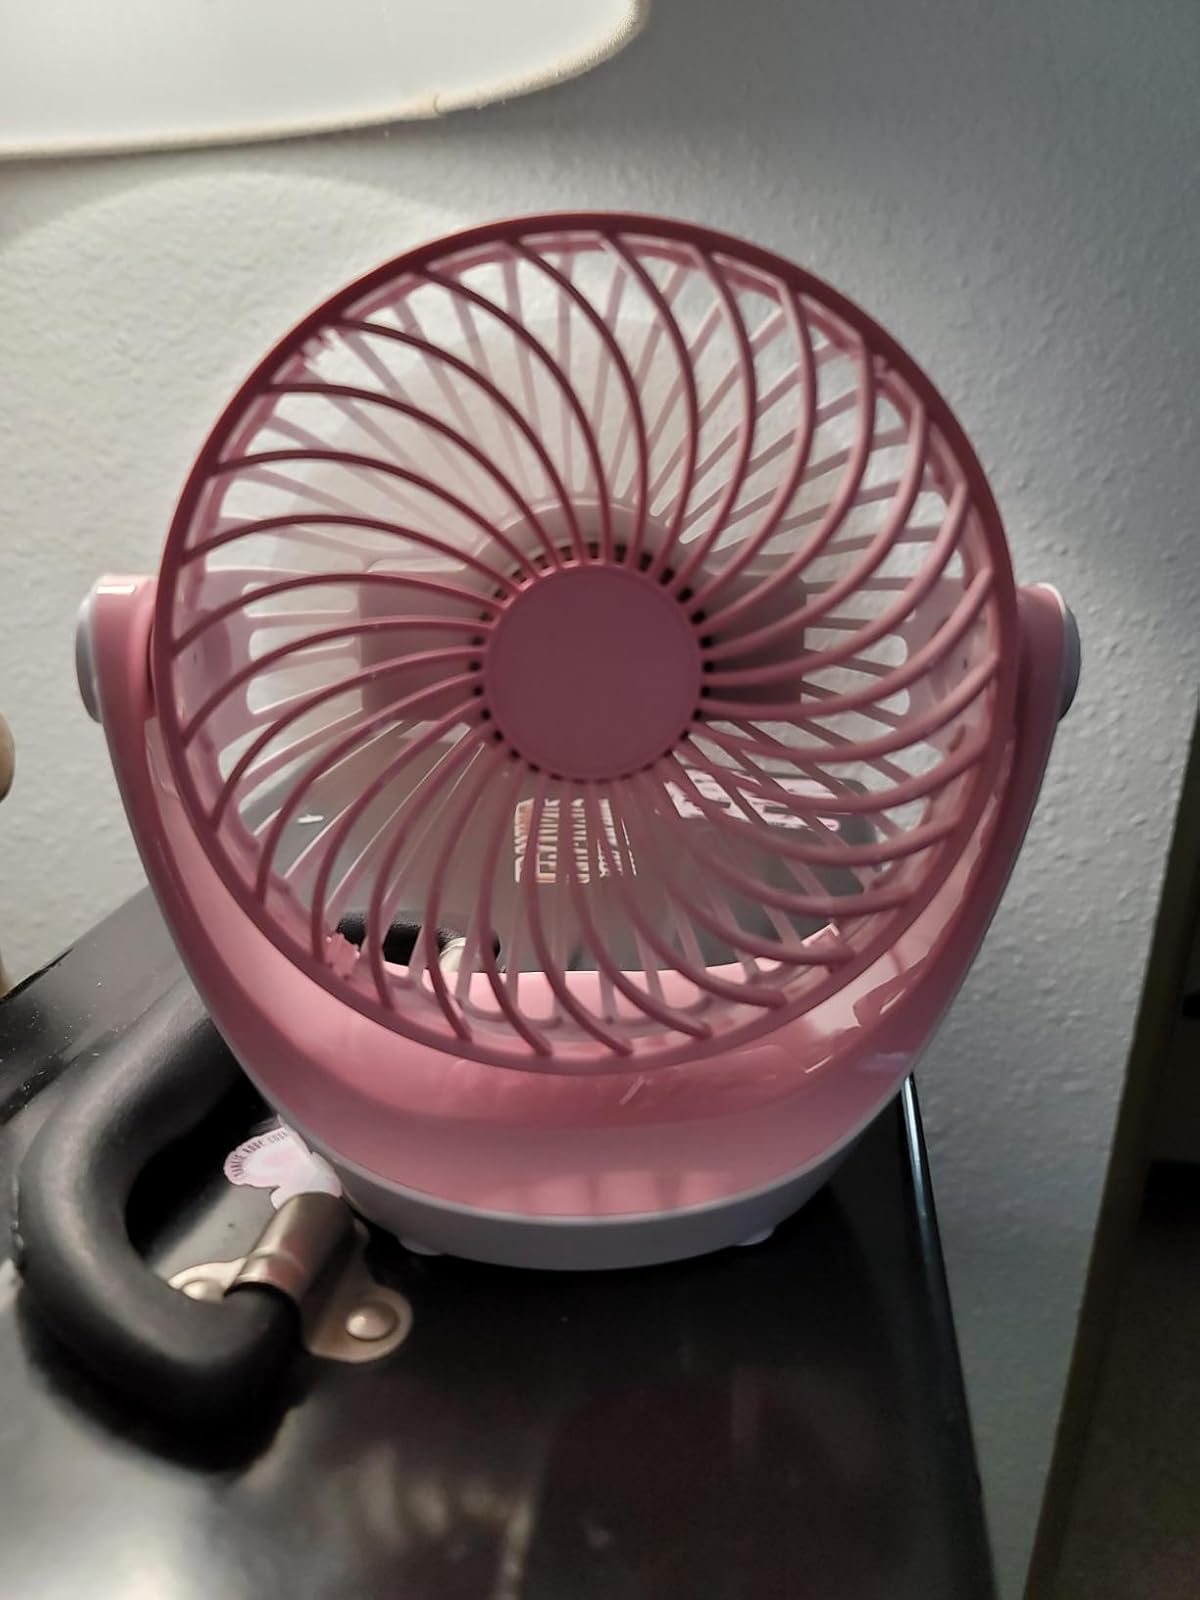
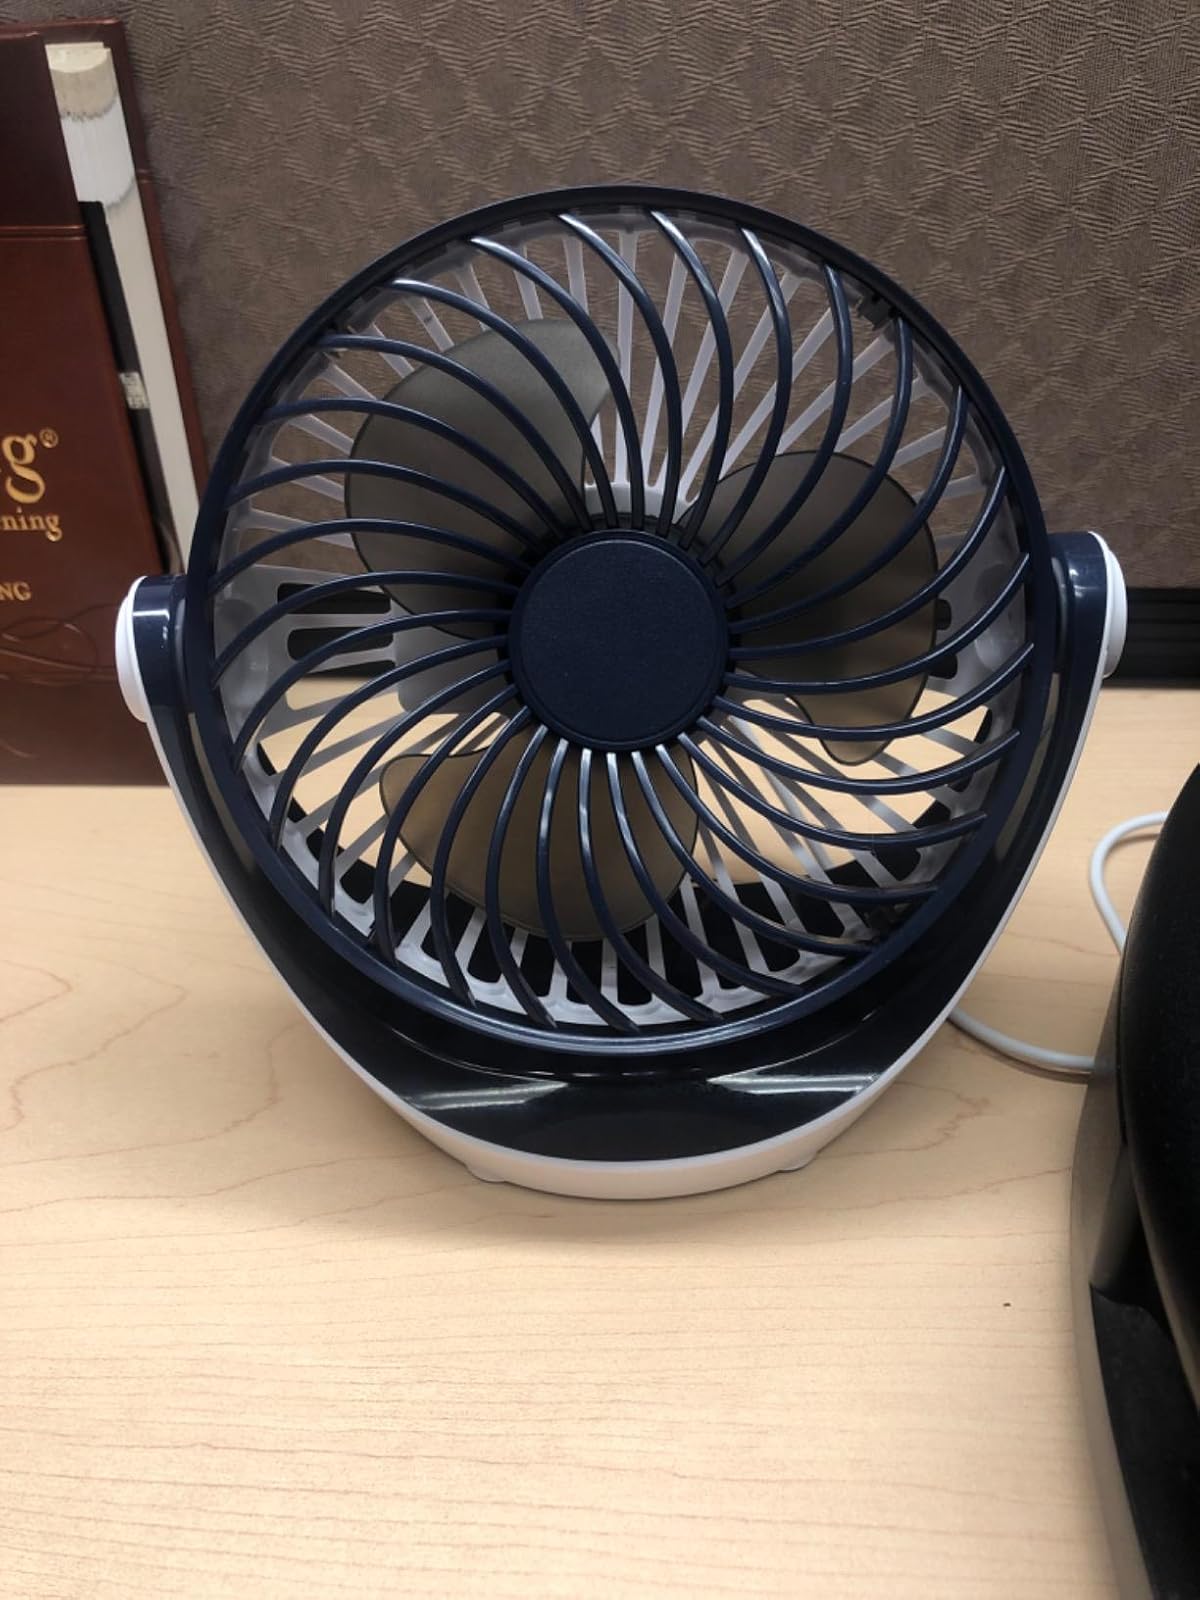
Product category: fan
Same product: no